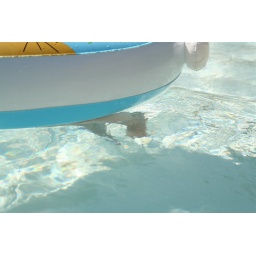
Kicking away under the water to propel his boat around!